László Hartmann

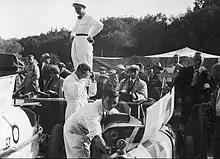
Hartmann's Bugatti T37A before the 1932 Lviv Grand Prix

Despite showing little aptitude while training for his road licence, Hartmann was on one of Hungary's leading competition drivers of the pre-World War II period. He began his racing career in the late 1920s, driving his own privately entered Hupmobile in local circuit and hillclimb events. He later bought a Bugatti Type 35B from compatriot Count Tivadar Zichy in 1929, and a Type 37A sports car bought in 1930. Following this, he began to enter more challenging European events in addition to those in his home country. Hartmann regularly featured in the top five finishers at most European hillclimb events in the following few years, and in 1930 he took second place overall in the European Mountain Championship series. His performances caught the attention of the Bugatti factory and they occasionally lent him a more powerful Type 51, with which he won the hillclimb events at Guggenberg in 1932 and 1933. In addition to racing against the clock Hartmann also participated in a number of Grand Prix circuit races during this period, never failing to finish in the top 10 when mechanical maladies or accidents didn't prevent him from finishing at all.